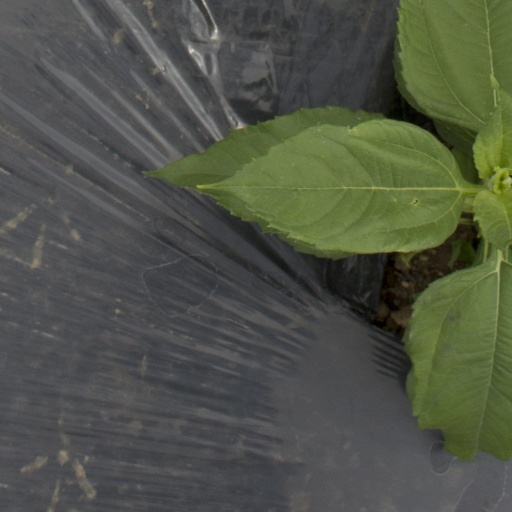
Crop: Jerusalem artichoke